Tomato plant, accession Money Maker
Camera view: tilt-top (135 deg); turntable rotation: 120 degrees
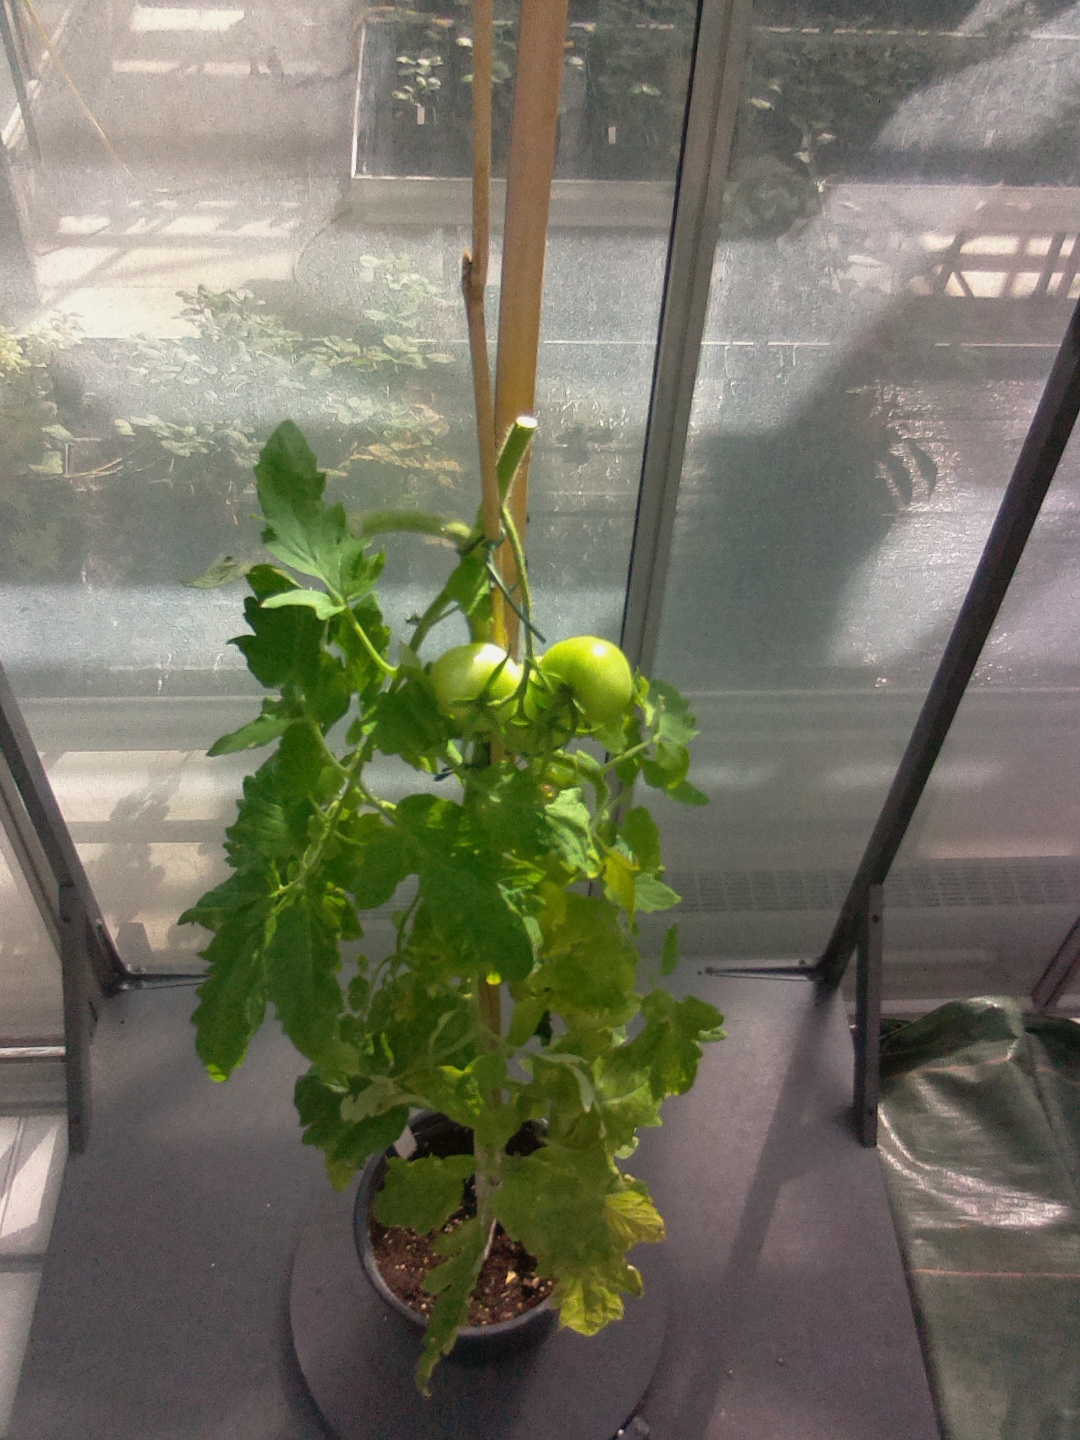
BBCH growth stage 75: 50%-60% of final fruit size